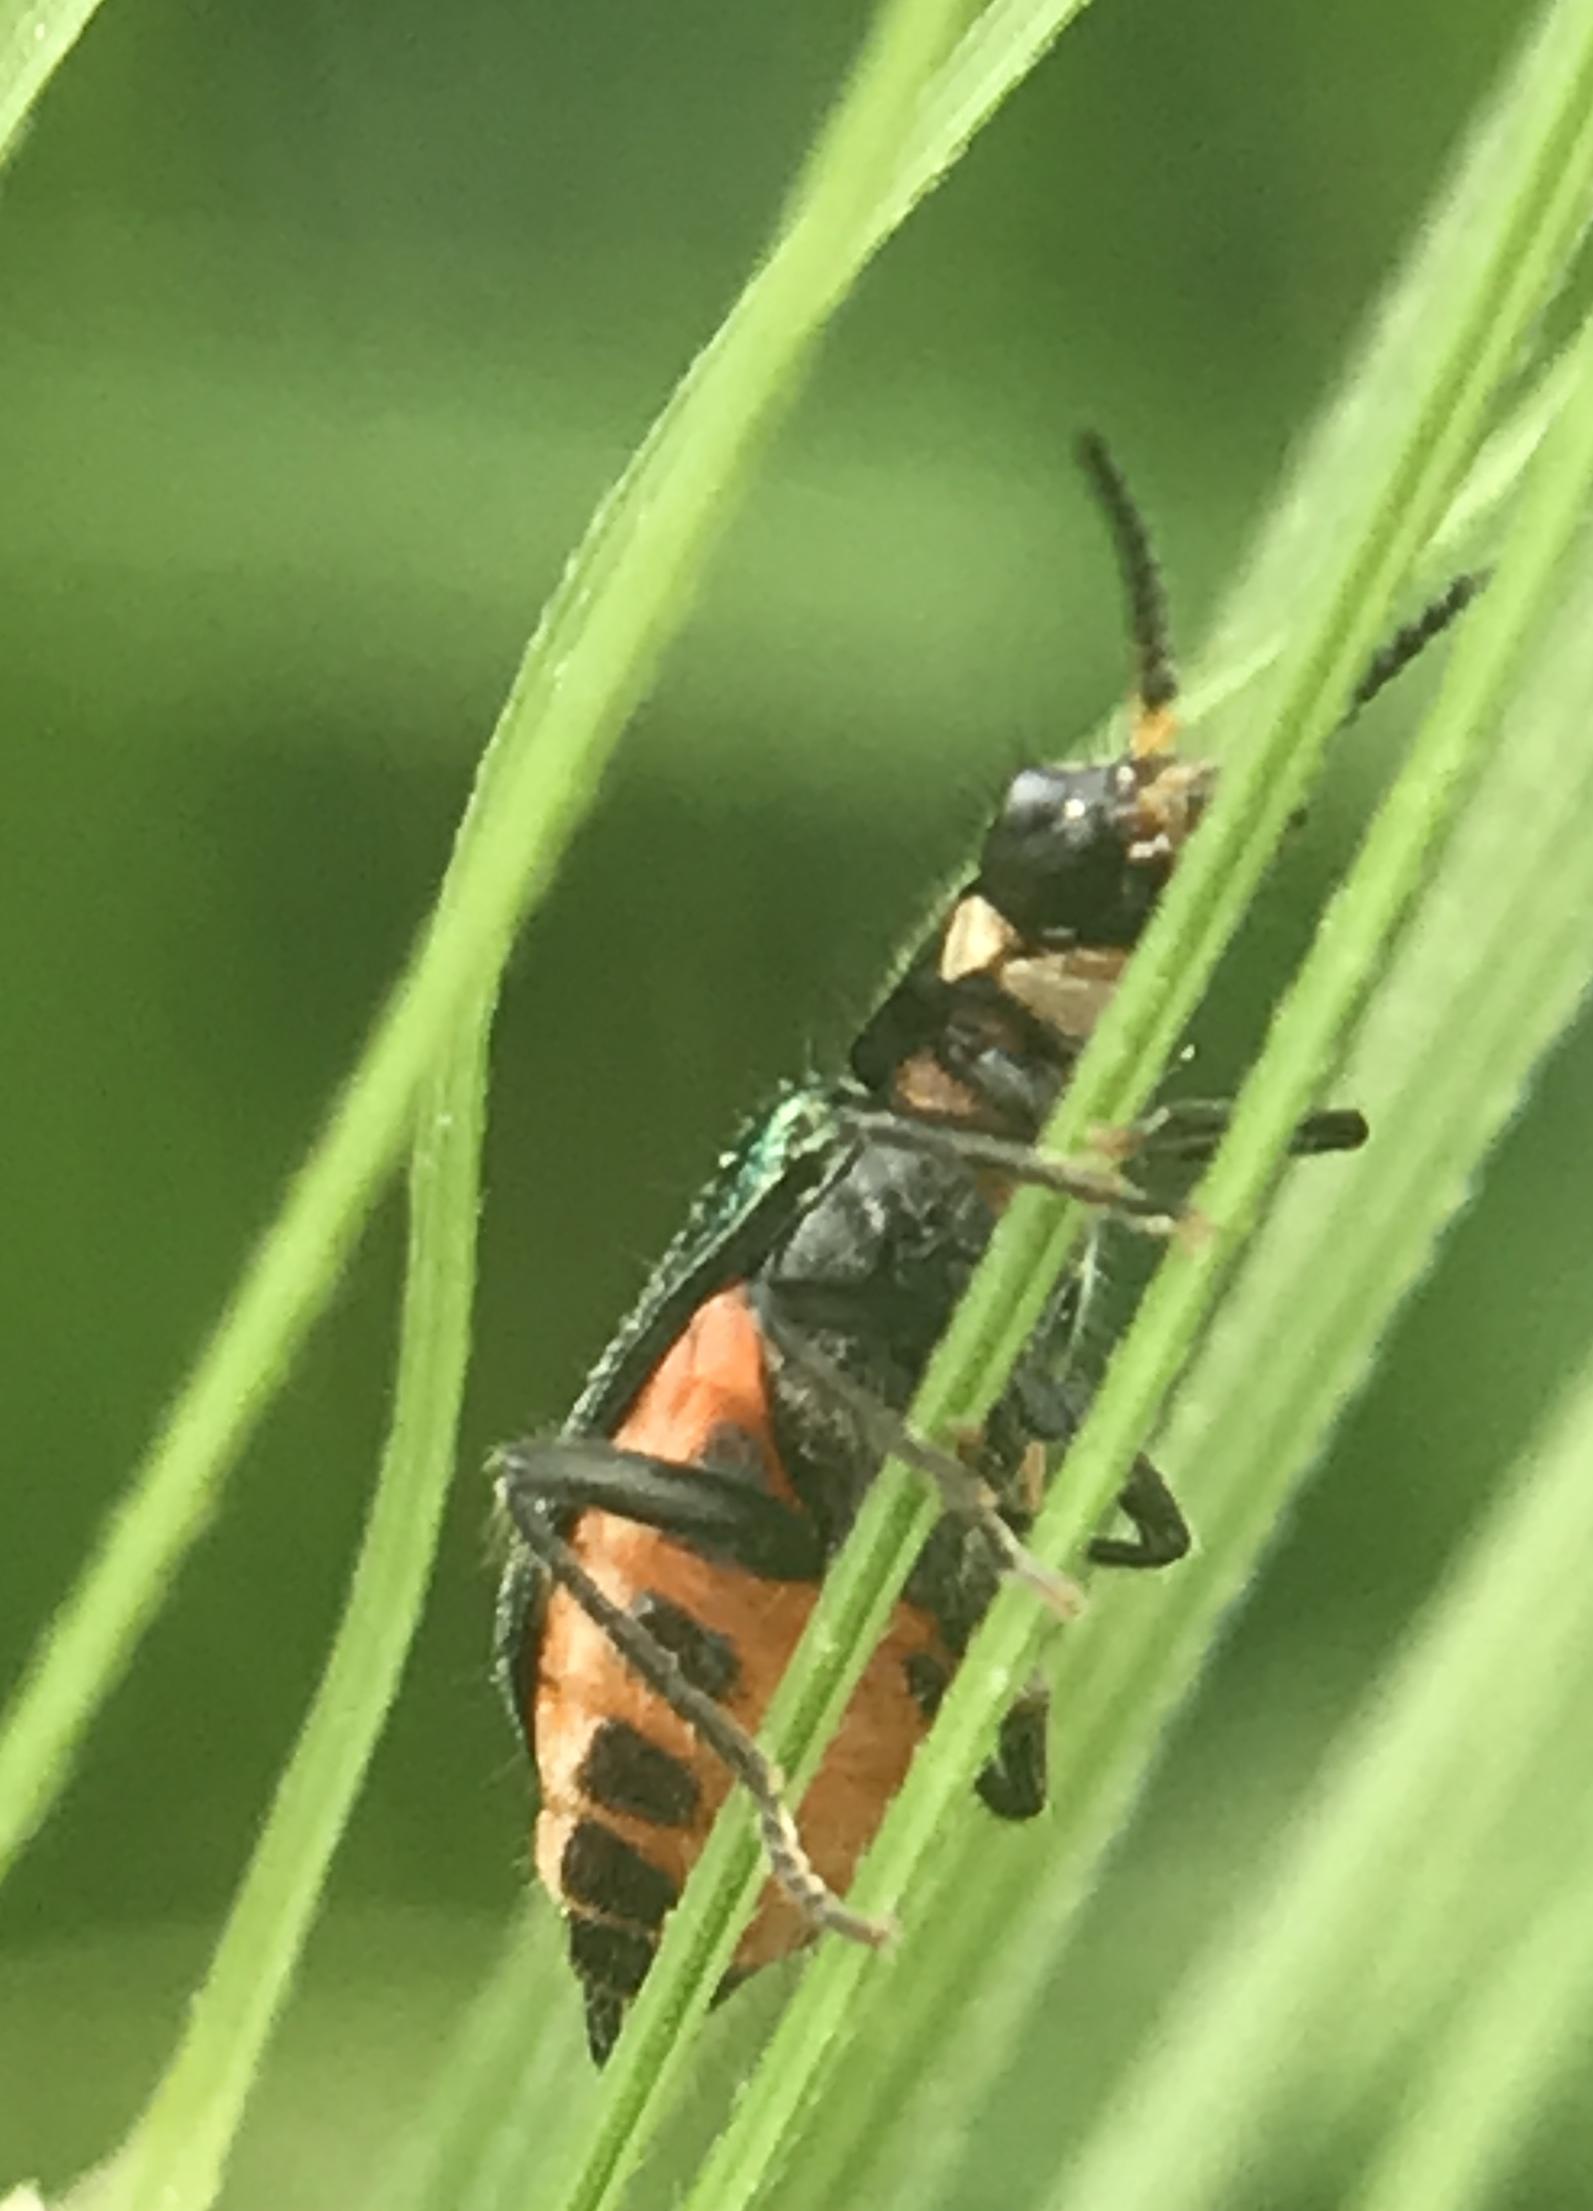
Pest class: predators